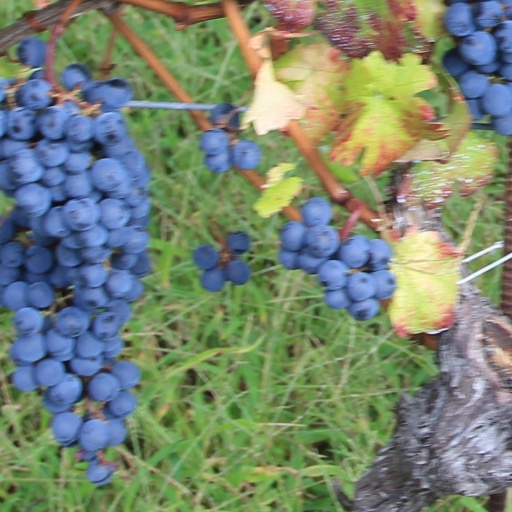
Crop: grape